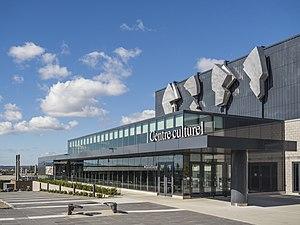
Le Centre culturel de l'Université de Sherbrooke regroupe notamment la salle de spectacle Maurice-O'Bready et la Galerie d'art.
L'Université de Sherbrooke, fondée en 1954, est une université francophone située à Sherbrooke, Québec au Canada, dans la région de l'Estrie. Selon un sondage effectué auprès de 16 955 étudiants universitaires canadiens dont les résultats sont publiés en octobre 2016 dans le magazine Maclean's, l'Université de Sherbrooke est la plus appréciée par ses étudiants parmi les 15 grandes universités canadiennes dotées de facultés de médecine. L'Université se classe au premier rang dans sept des dix thématiques abordées dans ce sondage : l'apprentissage par la pratique, la qualité de son régime coopératif de stages, les autres types de stages offerts, les expériences de travail dans la communauté et ses approches pédagogiques axées sur les aspects pratiques. Les étudiants apprécient aussi la qualité de leurs relations avec le personnel. L'efficacité de l'appareil administratif, la qualité des activités parascolaires et les mesures préventives contre les agressions sexuelles lui permettent aussi de faire bonne figure de ce sondage pancanadien.